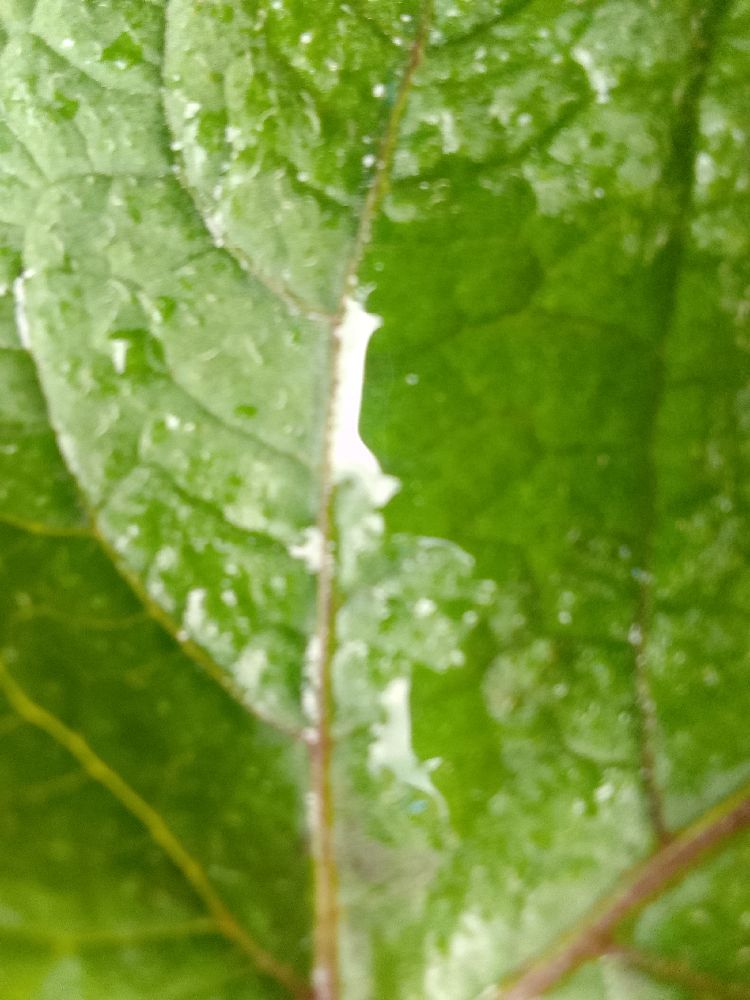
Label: Healthy